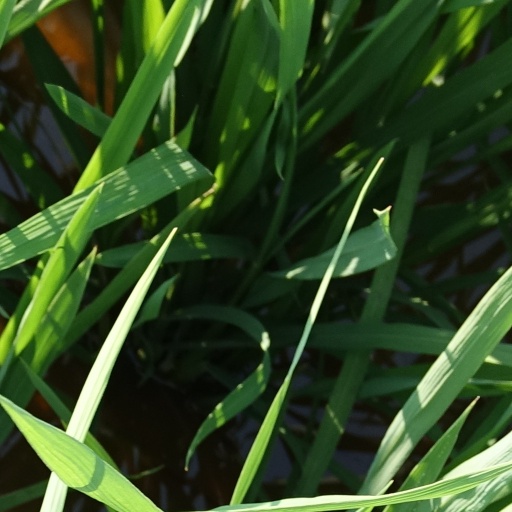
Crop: rice